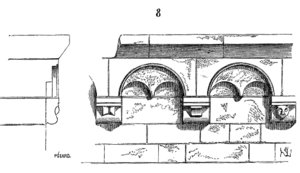
Francastel est une commune française située dans le département de l'Oise en région Hauts-de-France.